Question: Please indicate a possible affordance area of the knife that can be used for holding
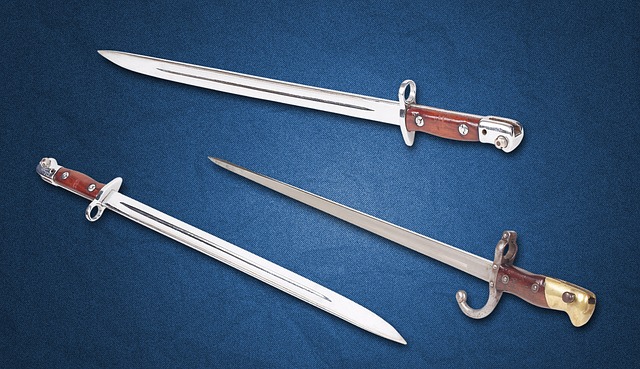
Answer: [406, 98.5, 523, 156.5]